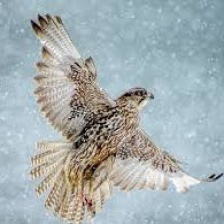
Species: GYRFALCON
Scientific name: FALCO RUSTICOLUS